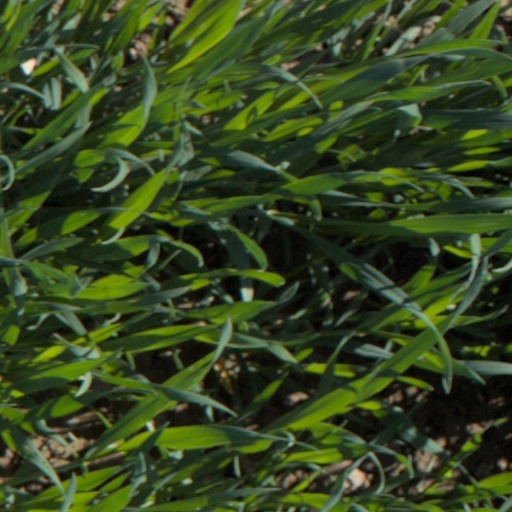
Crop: wheat